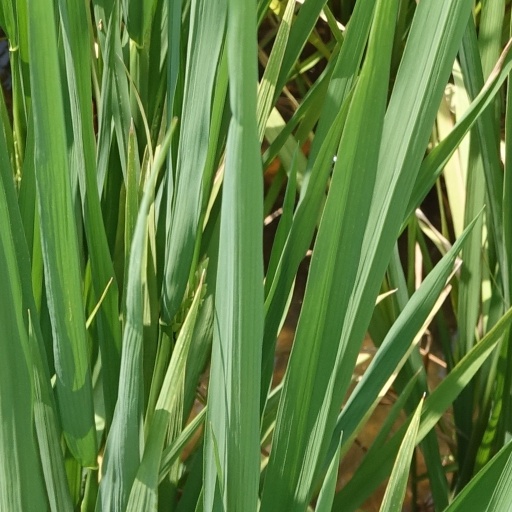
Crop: rice